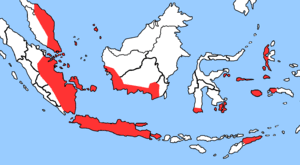
Singhasari / Begyndelsen på Majapahit-imperiet
Landet Singhasari under dets højdepunkt i 1291.
Singhasari var et javanesisk hinduistisk og buddhistisk rige beliggende på det østlige Java mellem 1222 og 1292. Riget efterfulgte Kongeriget Kediri som det dominerende rige i det østlige Java. Kongerigets navn afspejles i Singosari distriktet i Malang regentskabet, der ligger flere kilometer nord for Malang by.